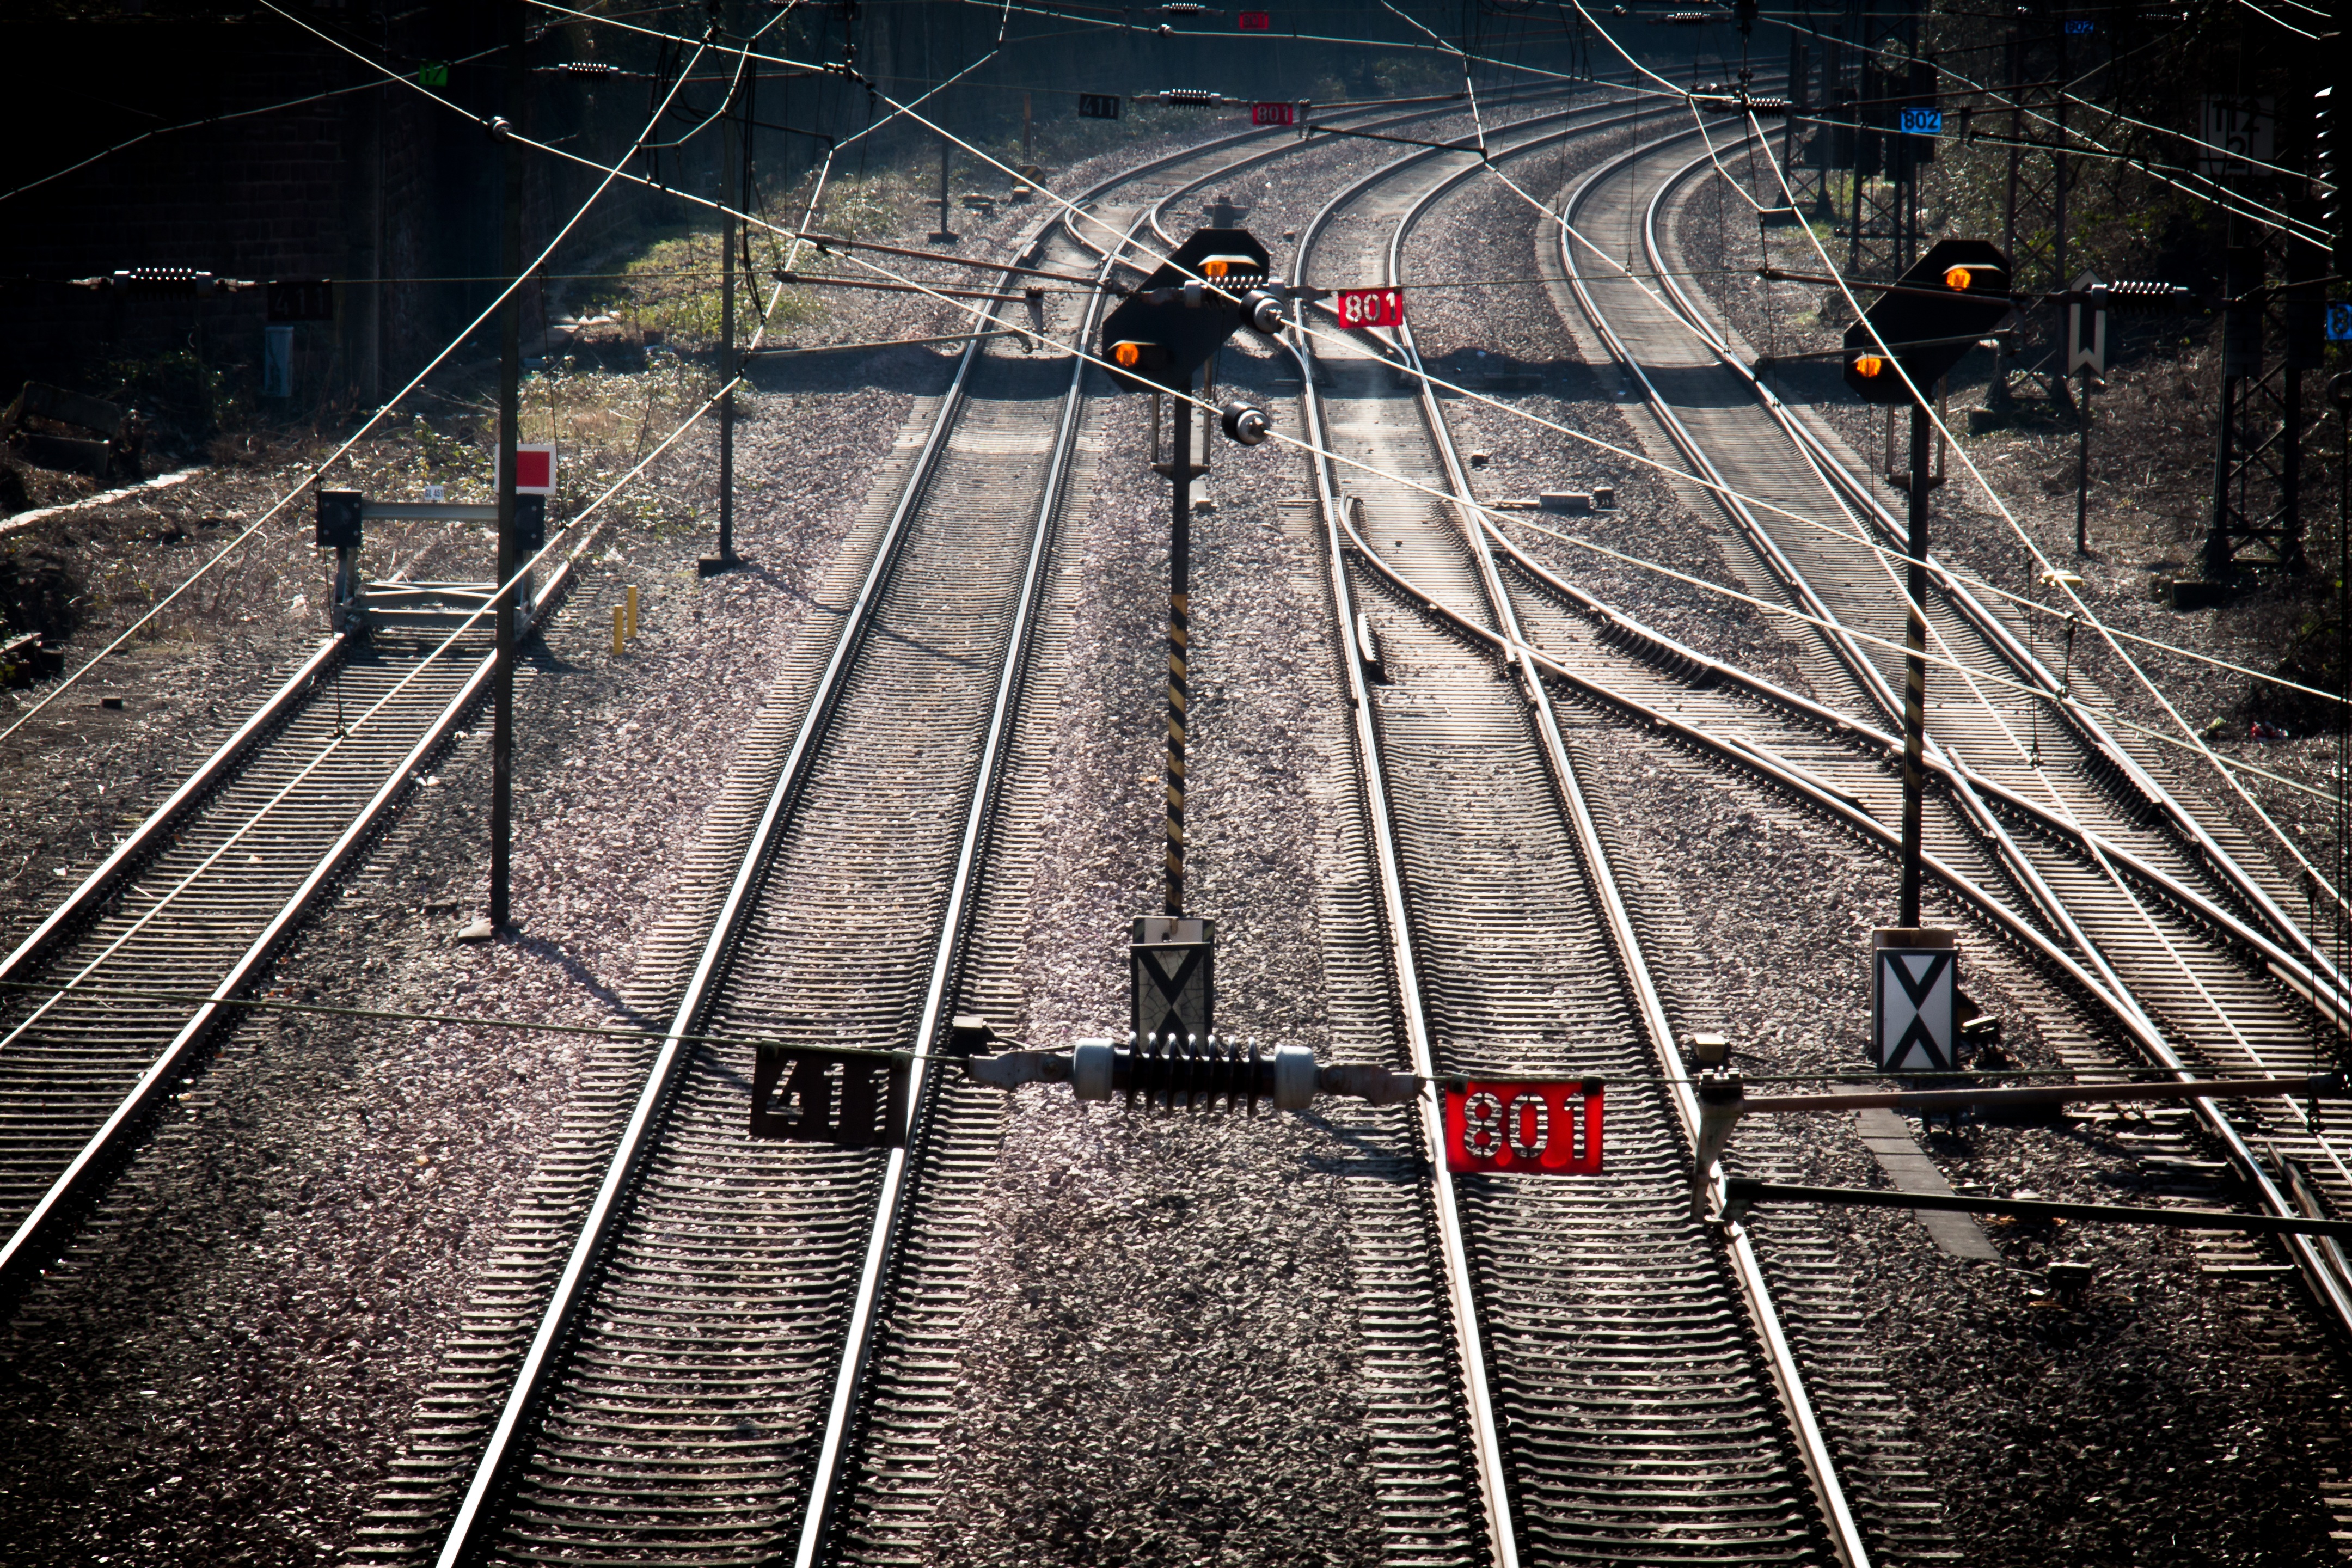
track, train, transport, line, vehicle, electricity, public transport, race track, railway station, seemed, rail transport, gleise, railway tracks, trier, rolling stock